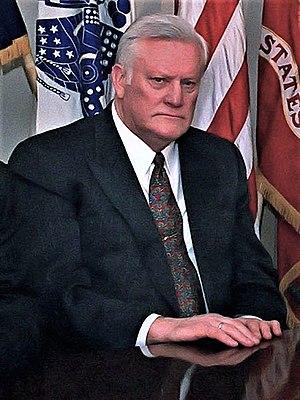
Des élections législatives ont lieu en Lituanie les 25 octobre et 15 novembre 1992. Il s'agit d'élire les 141 membres du Seimas, le parlement national. Ce sont les premières élections législatives depuis l'indépendance du pays vis-à-vis de l'Union soviétique en septembre 1991. Ces élections débouchent sur une « large victoire inattendue » du Parti démocratique du travail, ex-Parti communiste.
Cet article présente une liste des présidents de la République de Lituanie.